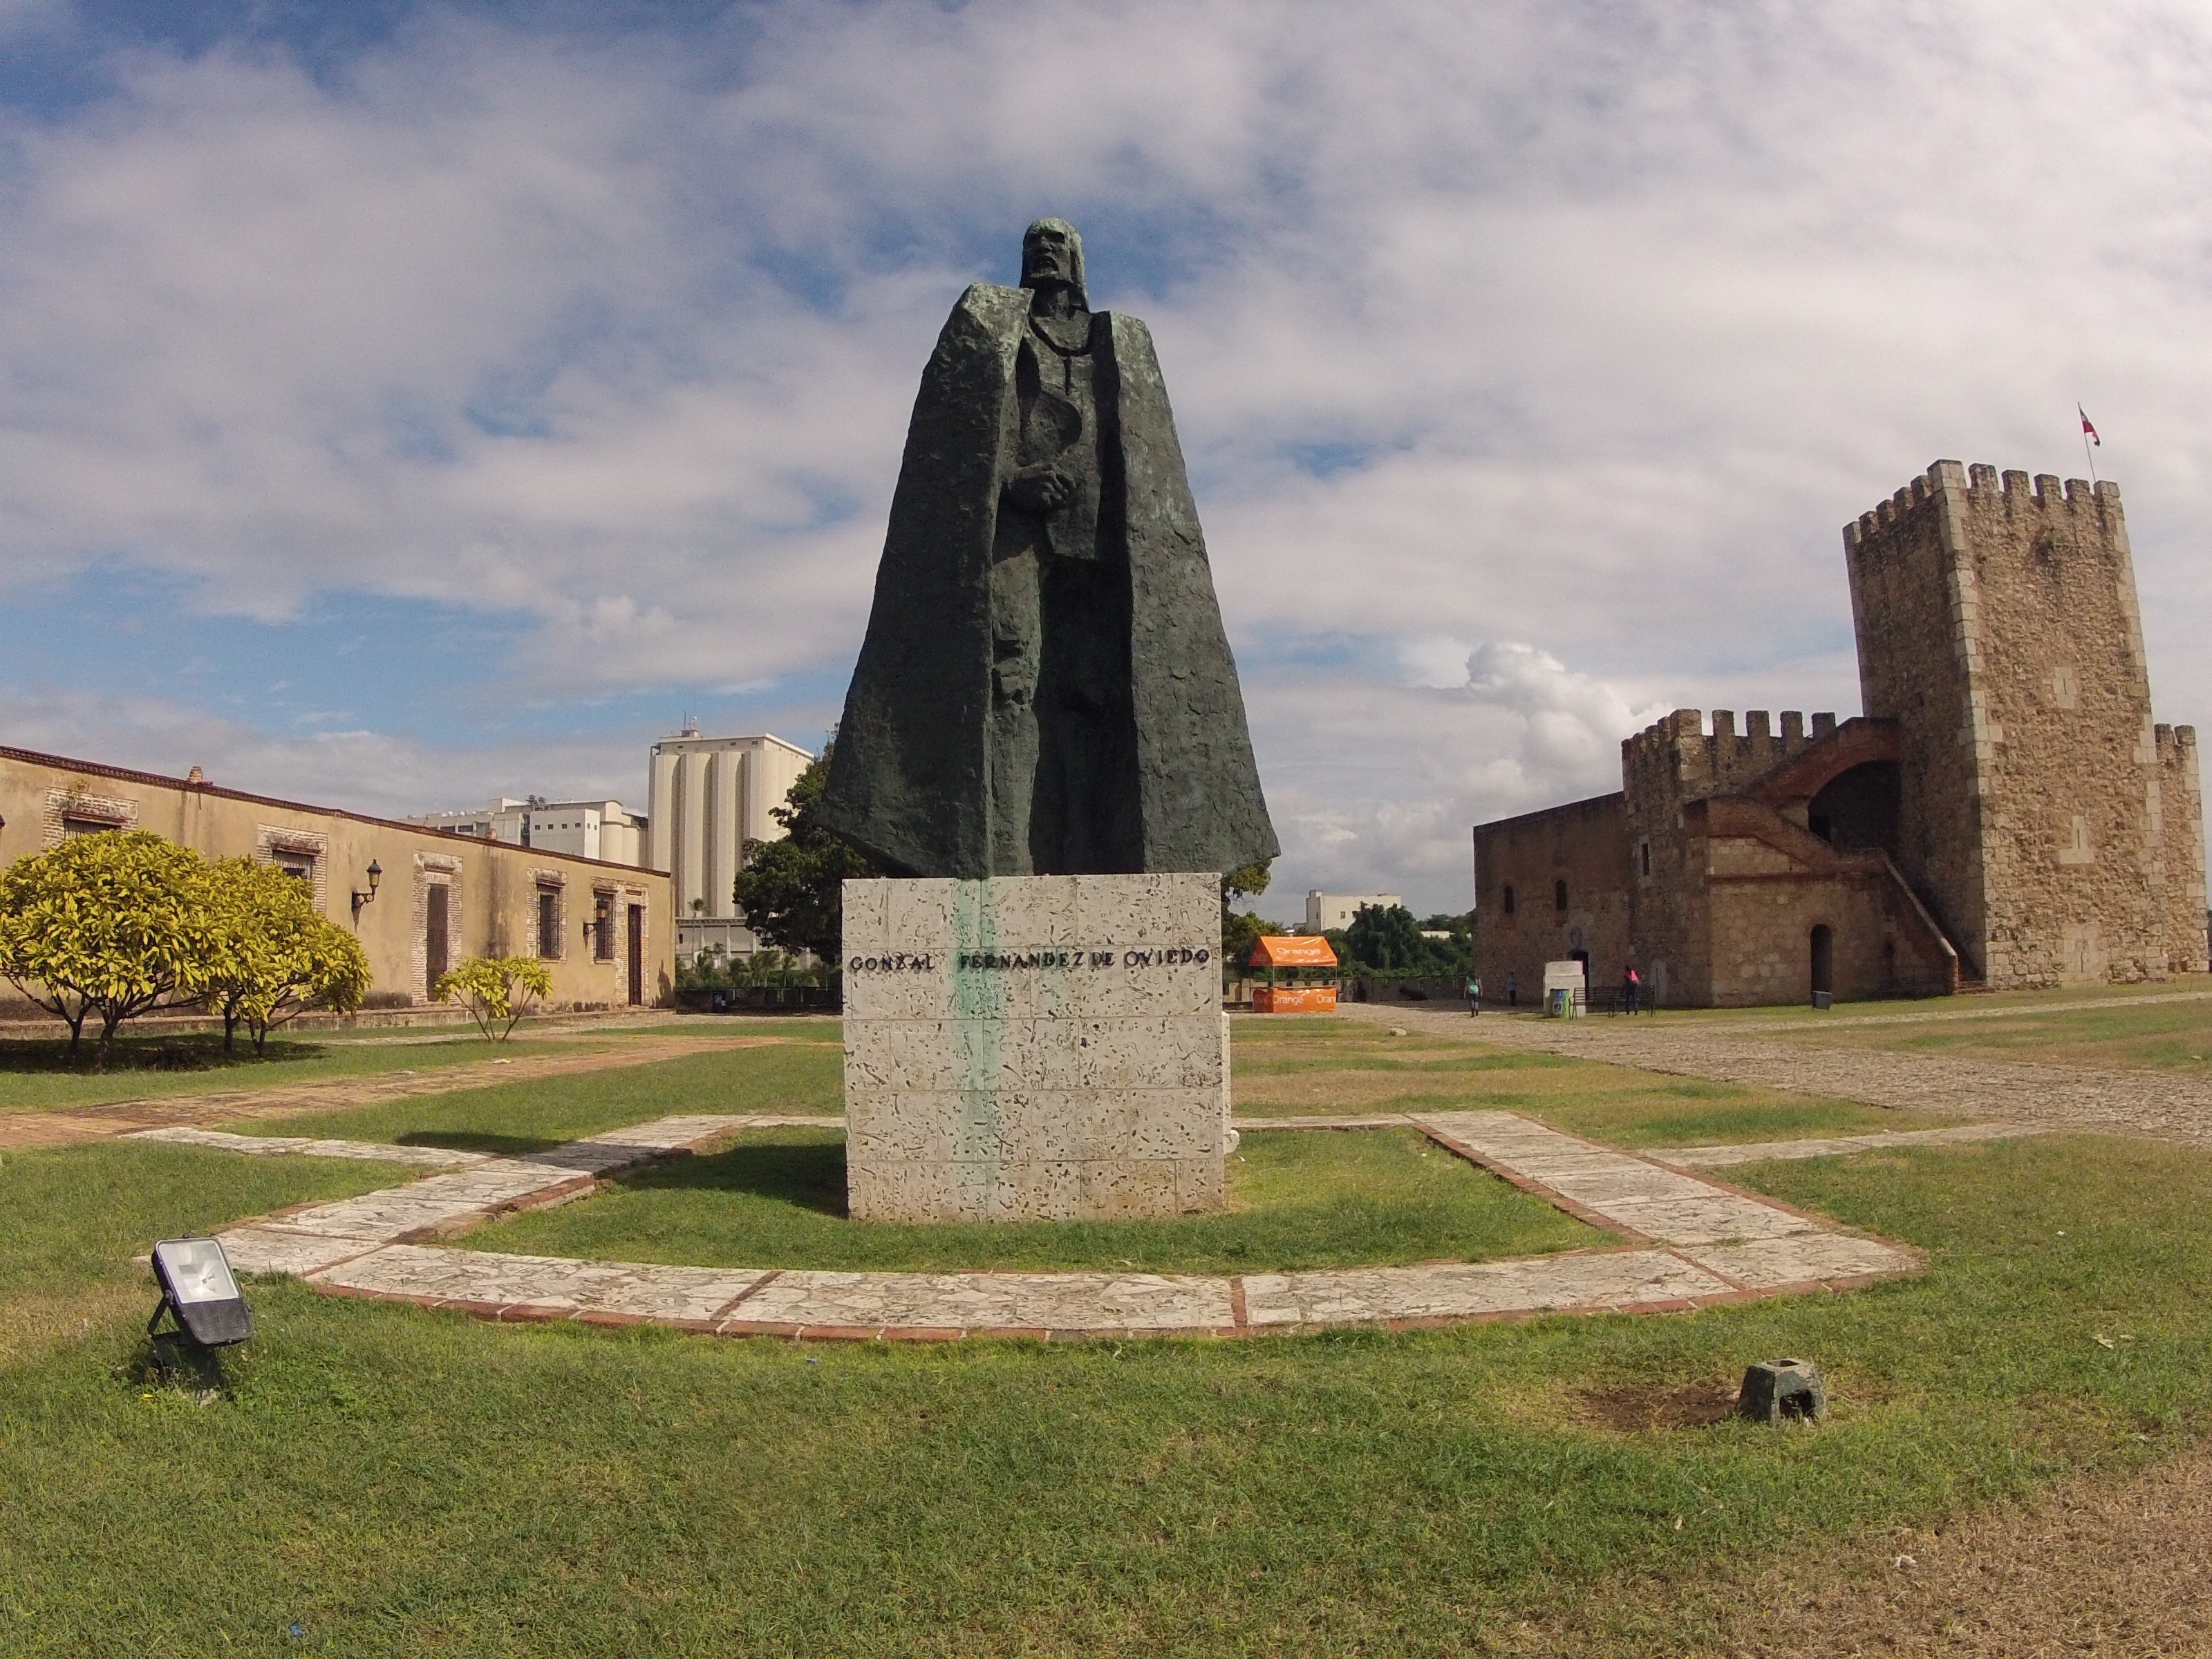
landscape, chateau, monument, landmark, fortification, memorial, ruins, dominican republic, santo domingo, ancient history, strong ozaleza